Our Lady of Pellevoisin

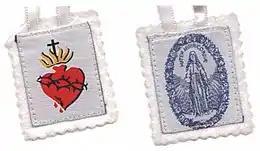
Model of the Scapular of the Sacred Heart revealed by the Virgin Mary to Estelle Faguette in Pellevoisin

The final and culminating vision took place on 8 December 1876, the Solemnity of the Immaculate Conception, during Faguette reported the Virgin Mary to have said: